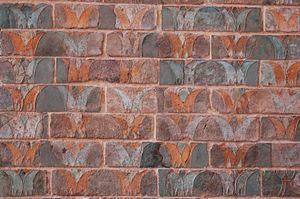
Motifs décoratifs, détail de la frise des griffons du palais de Darius à Suse. Briques silicieuses à glaçure, vers 510 av. J.-C.